Cholesterol

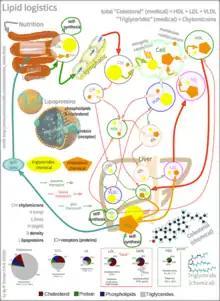
Lipid logistics: transport of triglycerides and cholesterol in organisms in form of lipoproteins as chylomicrons, VLDL, LDL, IDL, HDL.

As an isolated molecule, cholesterol is only minimally soluble in water, or hydrophilic. Because of this, it dissolves in blood at exceedingly small concentrations. To be transported effectively, cholesterol is instead packaged within lipoproteins, complex discoidal particles with exterior amphiphilic proteins and lipids, whose outward-facing surfaces are water-soluble and inward-facing surfaces are lipid-soluble. This allows it to travel through the blood via emulsification. Unbound cholesterol, being amphipathic, is transported in the monolayer surface of the lipoprotein particle along with phospholipids and proteins. Cholesterol esters bound to fatty acid, on the other hand, are transported within the fatty hydrophobic core of the lipoprotein, along with triglyceride.